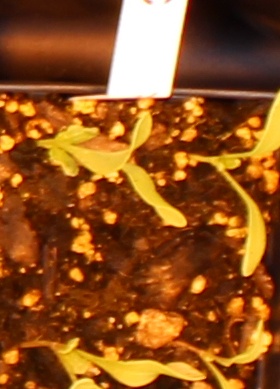
Label: Sugar beet